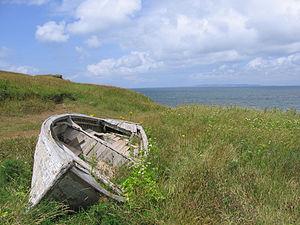
Vielle barque sur une Île en Acadie.
L’Isle Madame est une île canadienne située au large de la partie sud-est de l'Île du Cap-Breton en Nouvelle-Écosse. La région acadienne de l'Isle Madame est située sur la pointe sud-est de l'Île du Cap-Breton dont elle est séparée par le détroit de Canso. Malgré la dénomination « isle », il s’agit en fait d’un archipel qui comprend l'Isle Madame, l’île de Petit-de-Grat et l’île Janvrin. Sur le plan administratif, la région fait partie du comté de Richmond dont Arichat est la capitale.
L'île du Havre Aubert est une des îles composant l'archipel des îles de la Madeleine au Québec. L'Île du Havre Aubert formait une municipalité à part entière jusqu'à son regroupement à d'autres municipalités des îles de la Madeleine en 2002 pour former Les Îles-de-la-Madeleine.